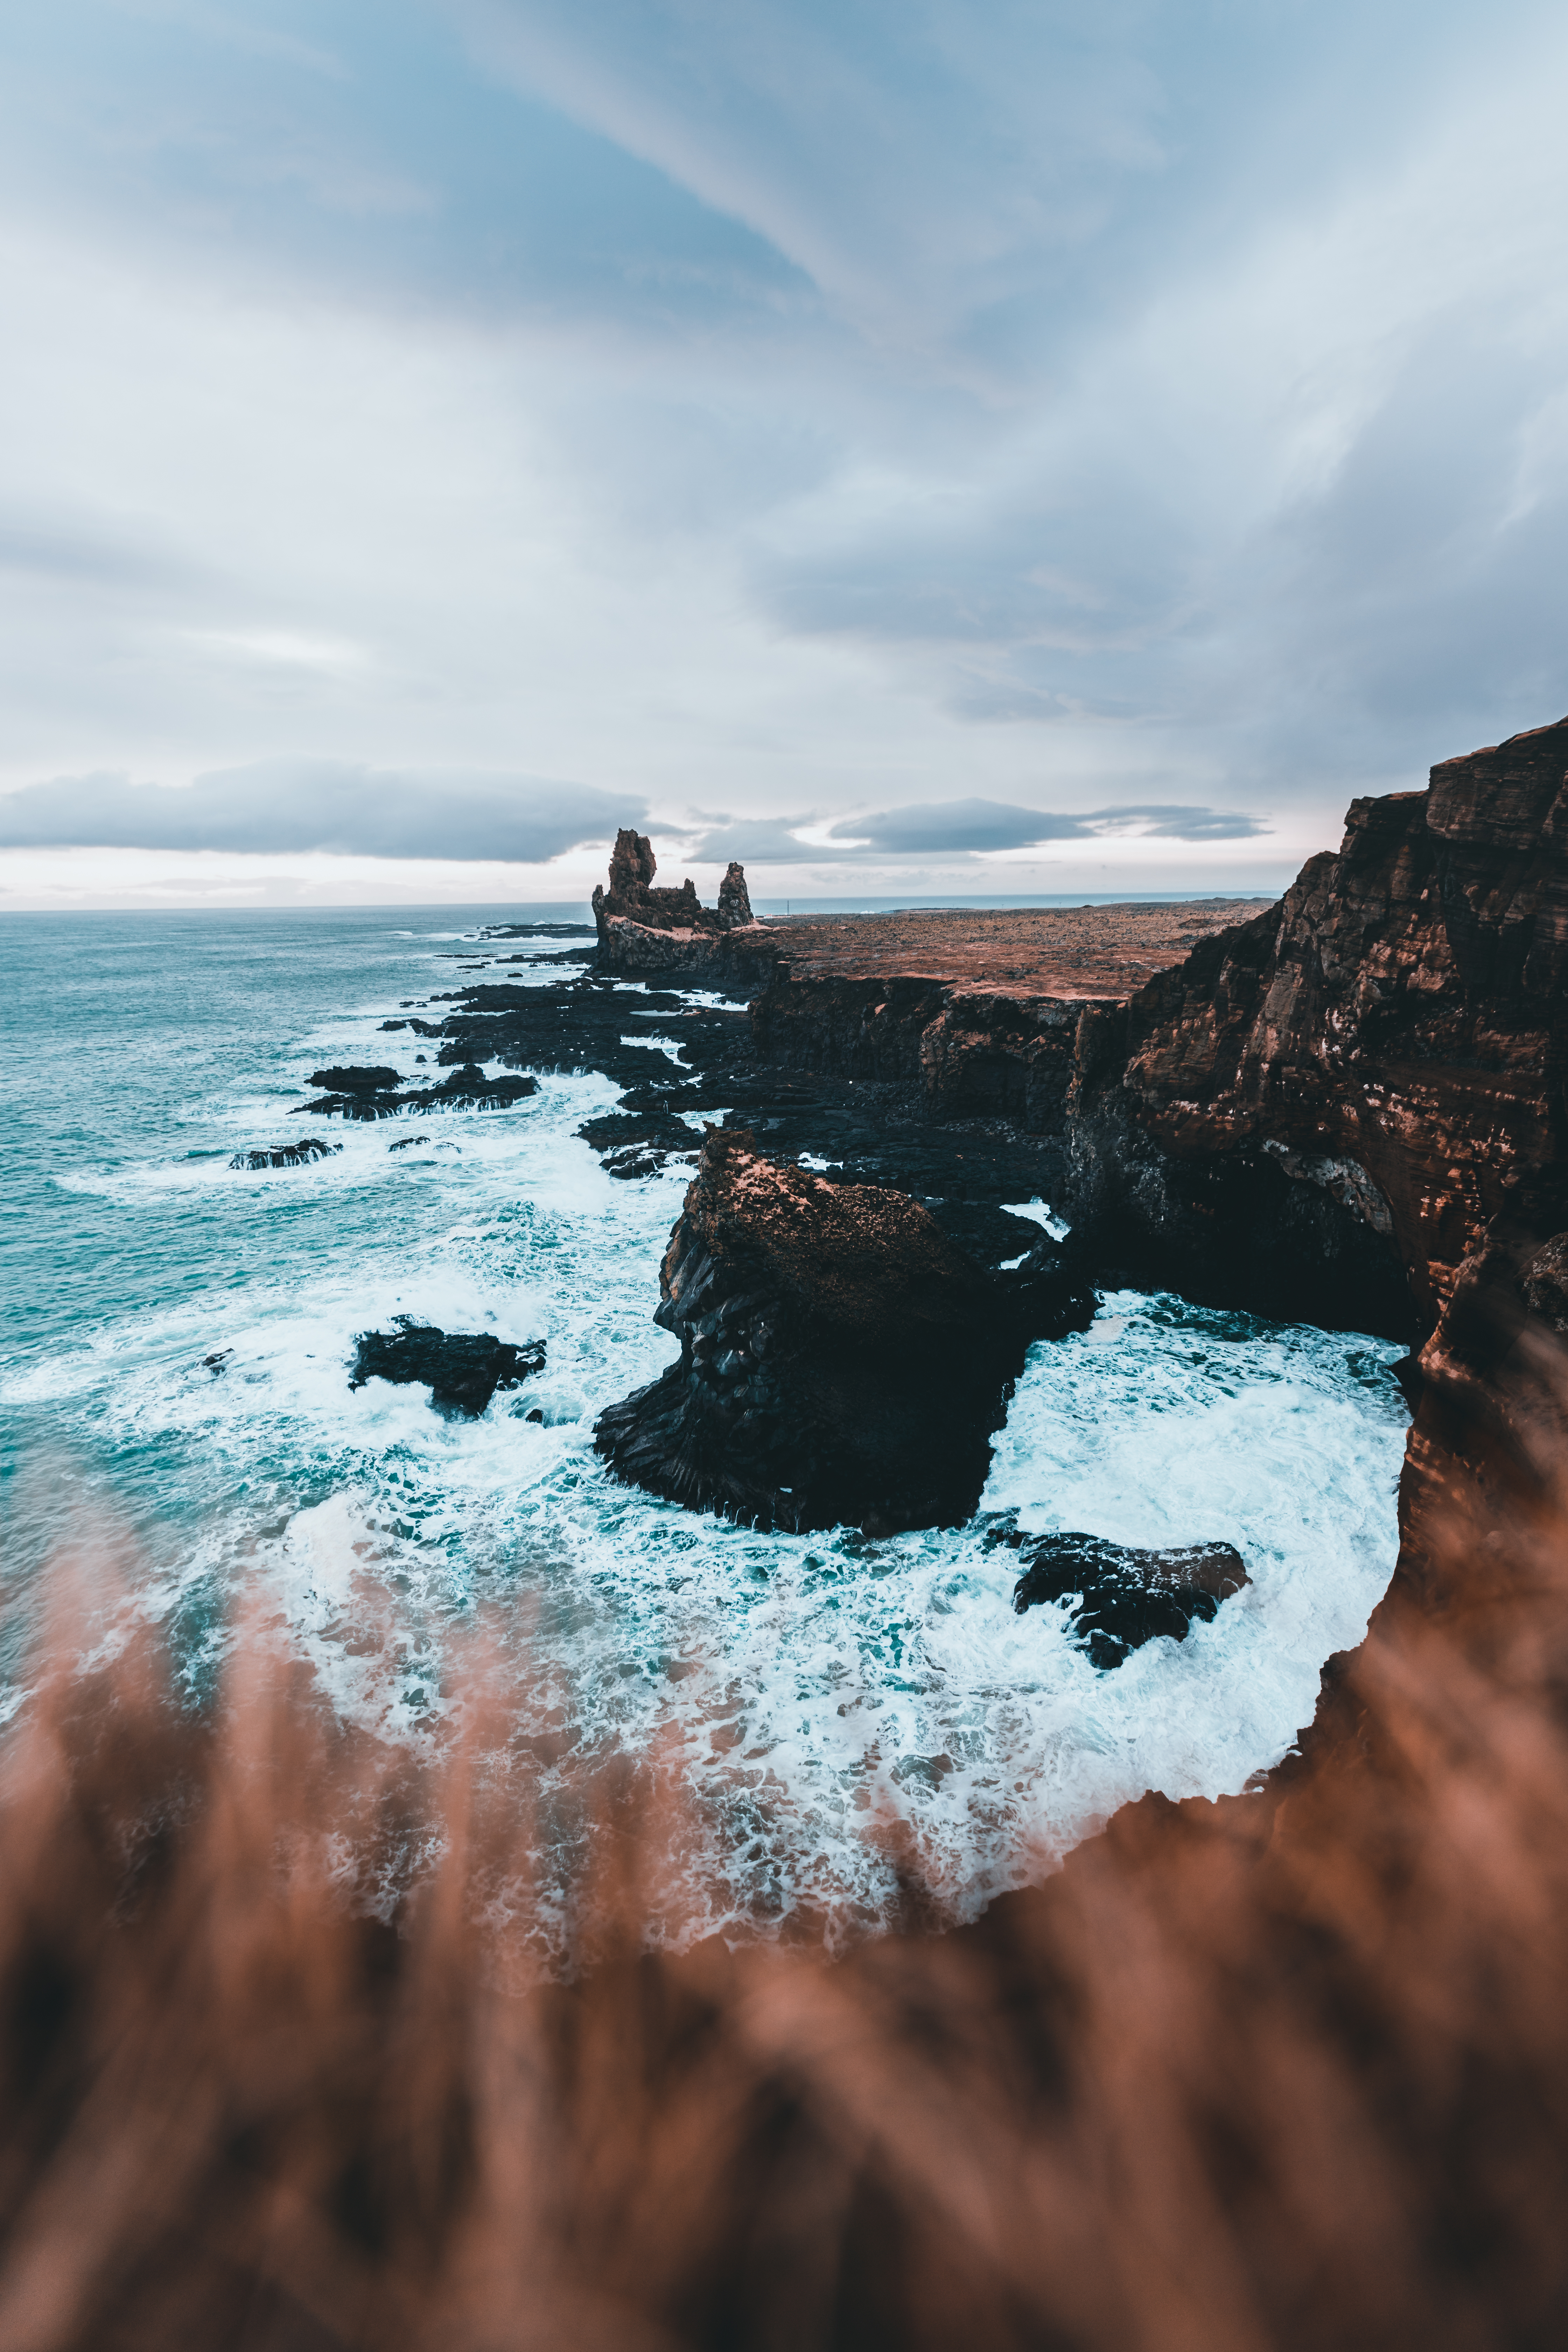
body of water, sky, sea, water, coast, wave, shore, rock, ocean, blue, beach, coastal and oceanic landforms, cloud, horizon, cliff, wind wave, headland, reflection, landscape, vacation, bay, tide, calm, formation, terrain, tide pool, watercourse, sand, klippe, promontory, tourism, skerry, inlet, tropics, mountain, wind, cove